Merrill B. Twining

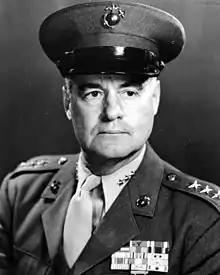
General Merrill B. Twining

General Merrill Barber Twining (November 28, 1902 – May 11, 1996) was a United States Marine Corps general who received a "tombstone promotion" to four-star general upon retirement. He was the brother of Air Force General Nathan Farragut Twining, and the nephew of Rear Admiral Nathan Crook Twining.